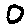
Label: 0